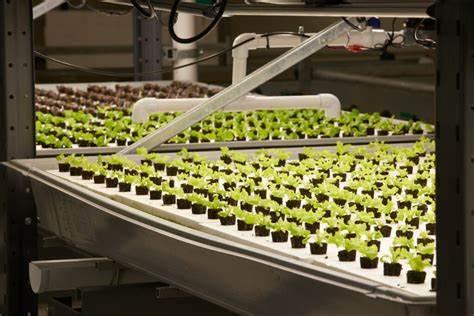
Mbogamboga zenye rangi ya kijani na damu ya mzee, zimepandikizwa na kumea vizuri kwenye vitundu vidogo vilivyoko kwenye kifaa cheupe kipana huku mabomba yakiwa yananing'inia juu yake. Mashine au mitambo maalumu inayotumika kukuzia mimea inatumika sana kwenye kilimo cha viwanda, kwa lengo la kuongeza ufanisi na kuzidisha uzalishaji.